Duquesne Dukes

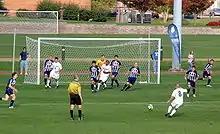
Duquesne (in white) v St. Louis soccer match in 2008

Duquesne's first postseason/"full" Atlantic 10 team championship came in 1977 with a men's title in the Eastern Collegiate Basketball League (the forerunner to the Eastern Athletic Association, now known as the Atlantic 10 Conference). The Dukes also won the 2024 Atlantic 10 men's basketball championship and have won Atlantic 10 team championships in men's cross country (2005), women's cross country (2013, 2014 and 2020–21), women's volleyball (2013), women's soccer (2015) and women's swimming & diving (2018 and 2019). In addition, Duquesne has won numerous regular-season Atlantic 10 team championships. Men's basketball was co-champion of the league's regular seasons in 1980 and 1981 when it was known as the Eastern Athletic Association. Women's basketball was co-champion of the league's regular season in 2016.